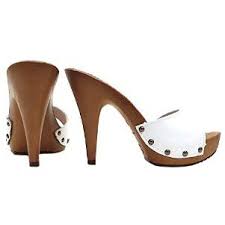
Label: Clog